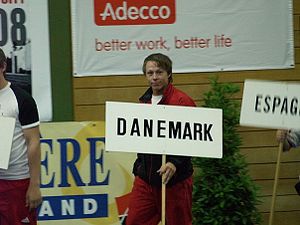
Tim Kring
Tim Kring, Promotion Cup 2008, Lausanne, Schweiz
Tim Kring, Promotion Cup 2008, Lausanna, Schweiz.
Tim Kring, født 16. september 1990, dansk vægtløfter i 77 kg vægtklassen.